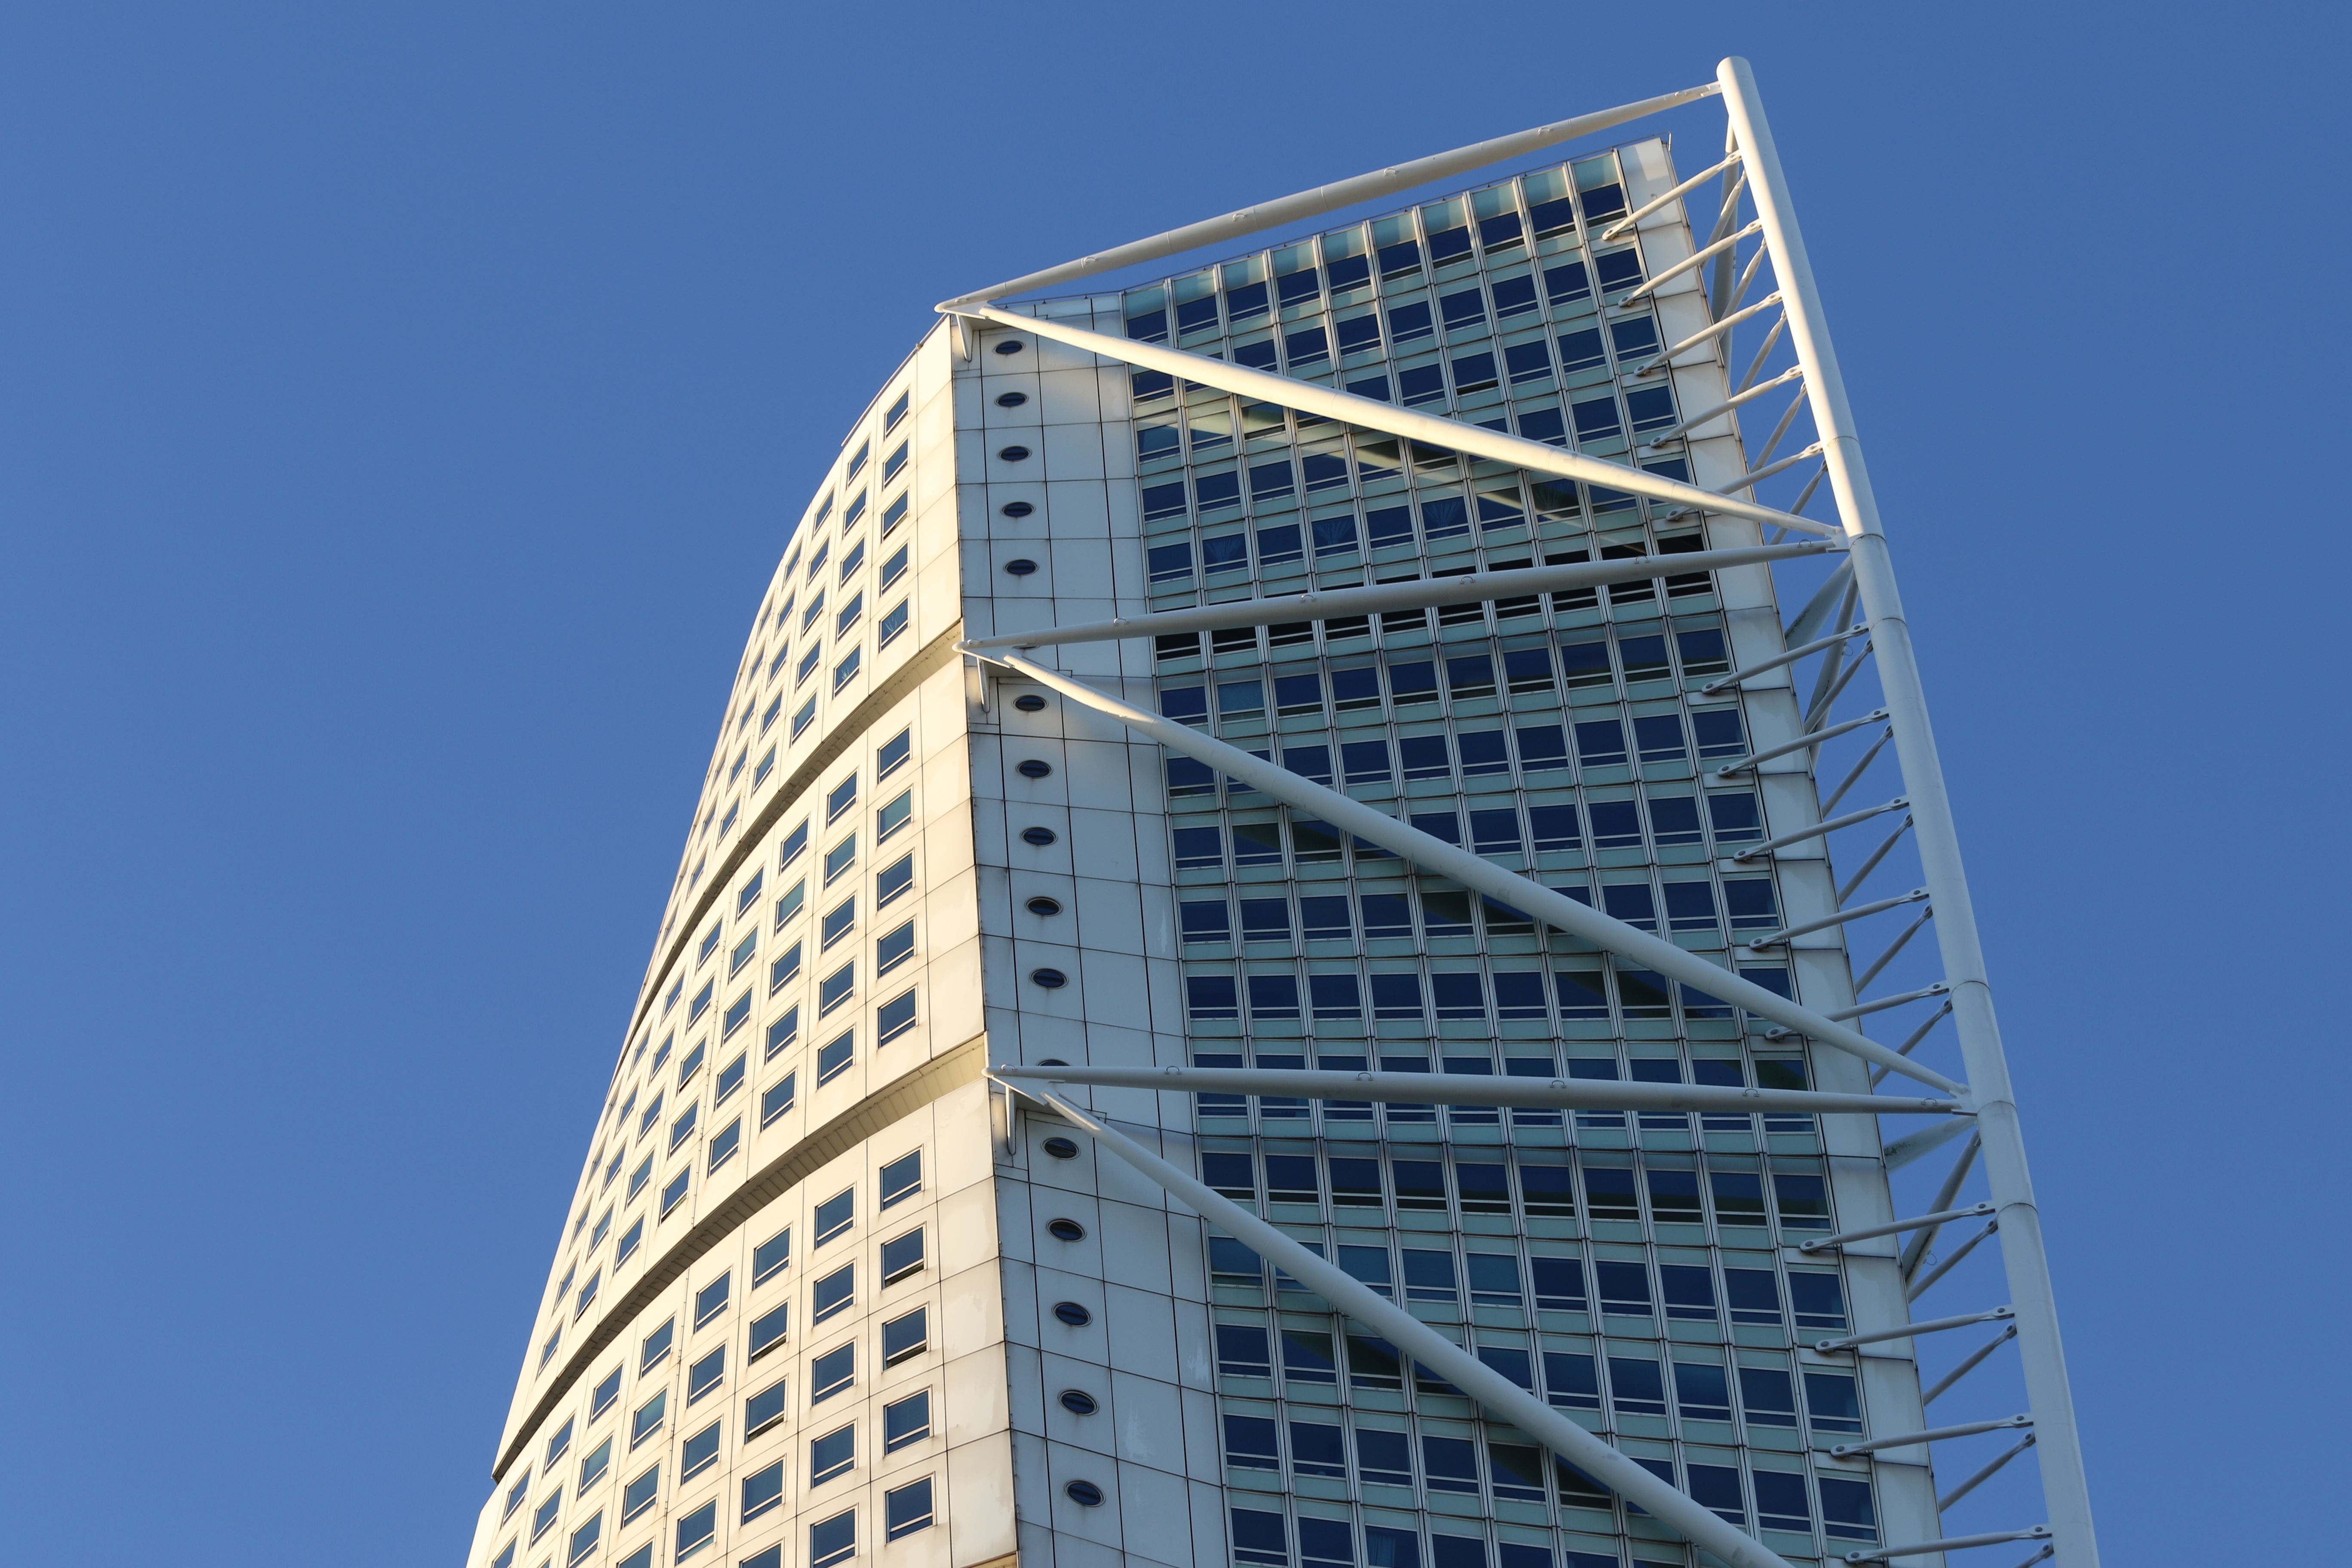
architecture, building, skyscraper, downtown, tower, landmark, facade, tower block, commercial building, headquarters, metropolis, condominium, metropolitan area